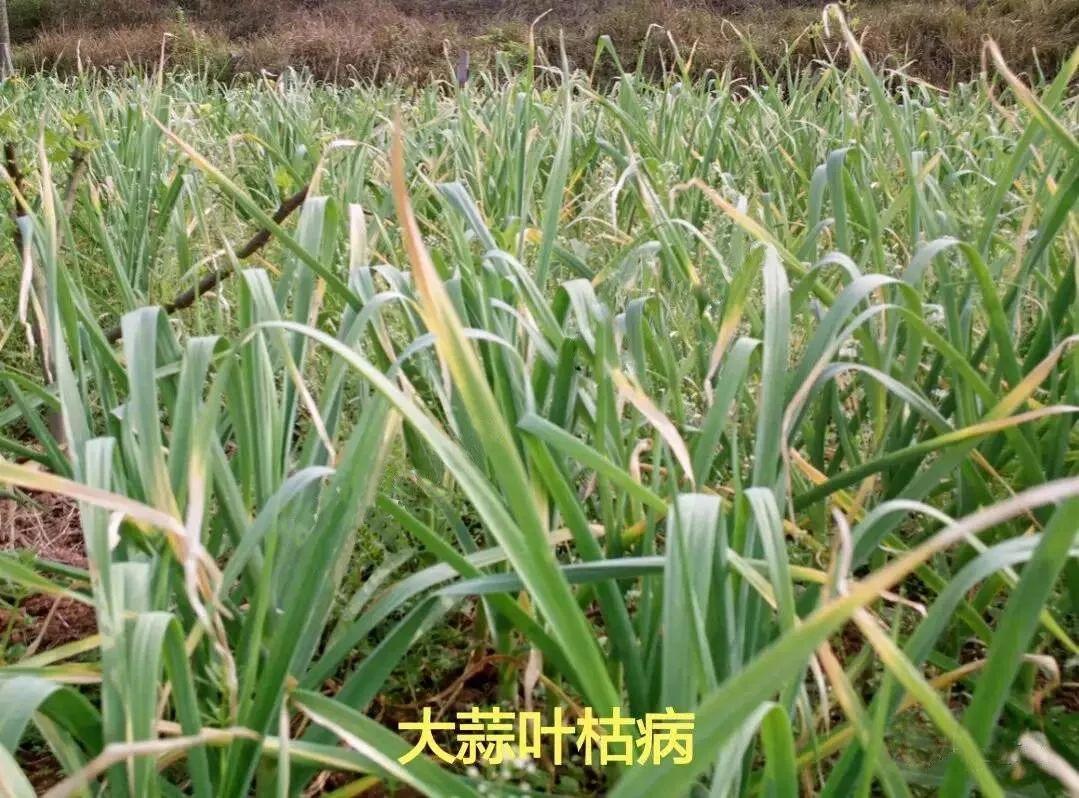
Plant: Garlic
Disease: garlic leaf blight